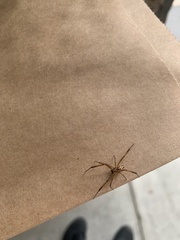
Species: Lactrodectus_hesperus